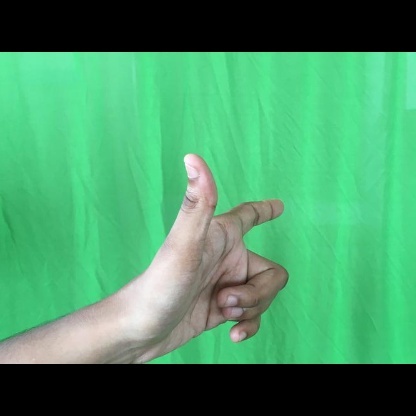
Mudra: Chandrakala